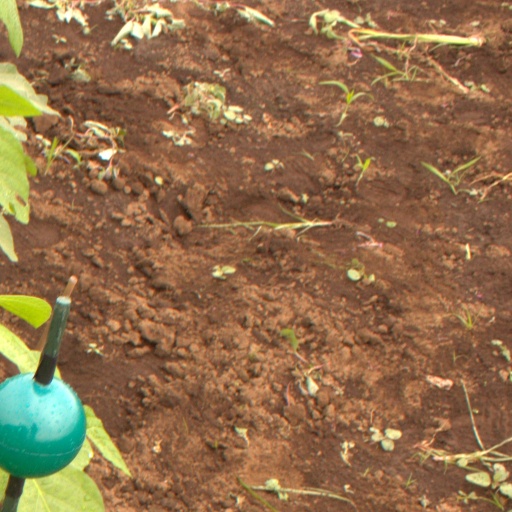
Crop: soybean